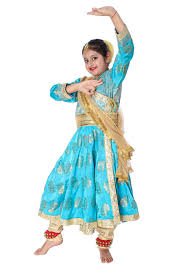
Dance form: kathak